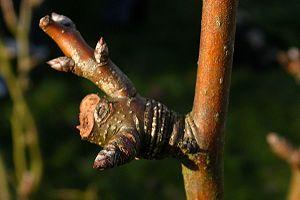
En botanique, un bourgeon est un ensemble de très jeunes pièces foliaires regroupées sur un axe végétatif extrêmement court. Il correspond généralement à une excroissance apparaissant sur certaines parties des végétaux et donnant naissance aux branches, aux feuilles, aux fleurs et aux fruits.
La taille des arbres fruitiers est une technique d'arboriculture fruitière consistant à tailler les branches et rameaux des arbres fruitiers pour leur donner une forme particulière permettant d'améliorer leur fructification en optimisant leur exposition à la lumière.